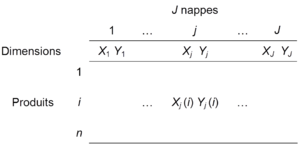
Le napping est une méthode de recueil des données relatives à la perception d'un ensemble de stimulus, par exemple des produits alimentaires. Elle est utilisée en analyse sensorielle. Dans cette méthode, les dégustateurs doivent représenter spatialement les ressemblances sensorielles qu'ils perçoivent entre les stimulus.